2010 Badakhshan massacre

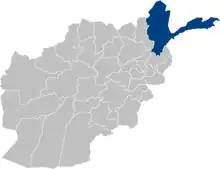
Badakhshan Province, Afghanistan

On 5 August 2010, ten members of International Assistance Mission (IAM) Nuristan Eye Camp team were killed in Kuran wa Munjan District of Badakhshan Province in Afghanistan.